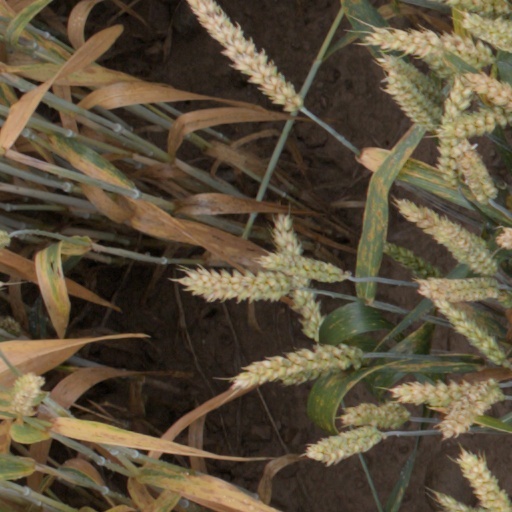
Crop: wheat